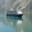
Label: ship